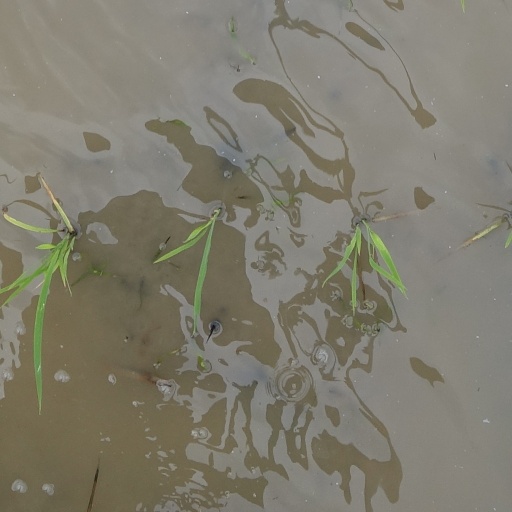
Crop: rice